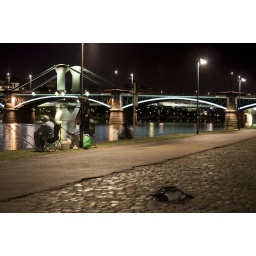
my first night in Europe sitting by the river watching the locals fish